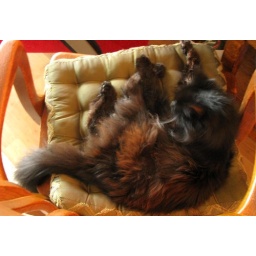
taking over my desk chair again. That's fine by me.